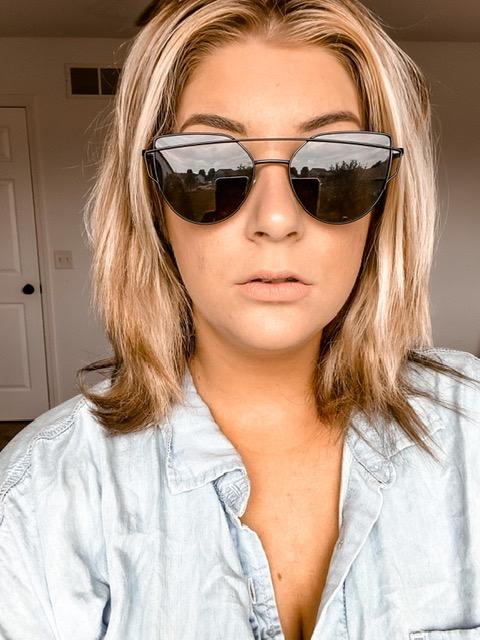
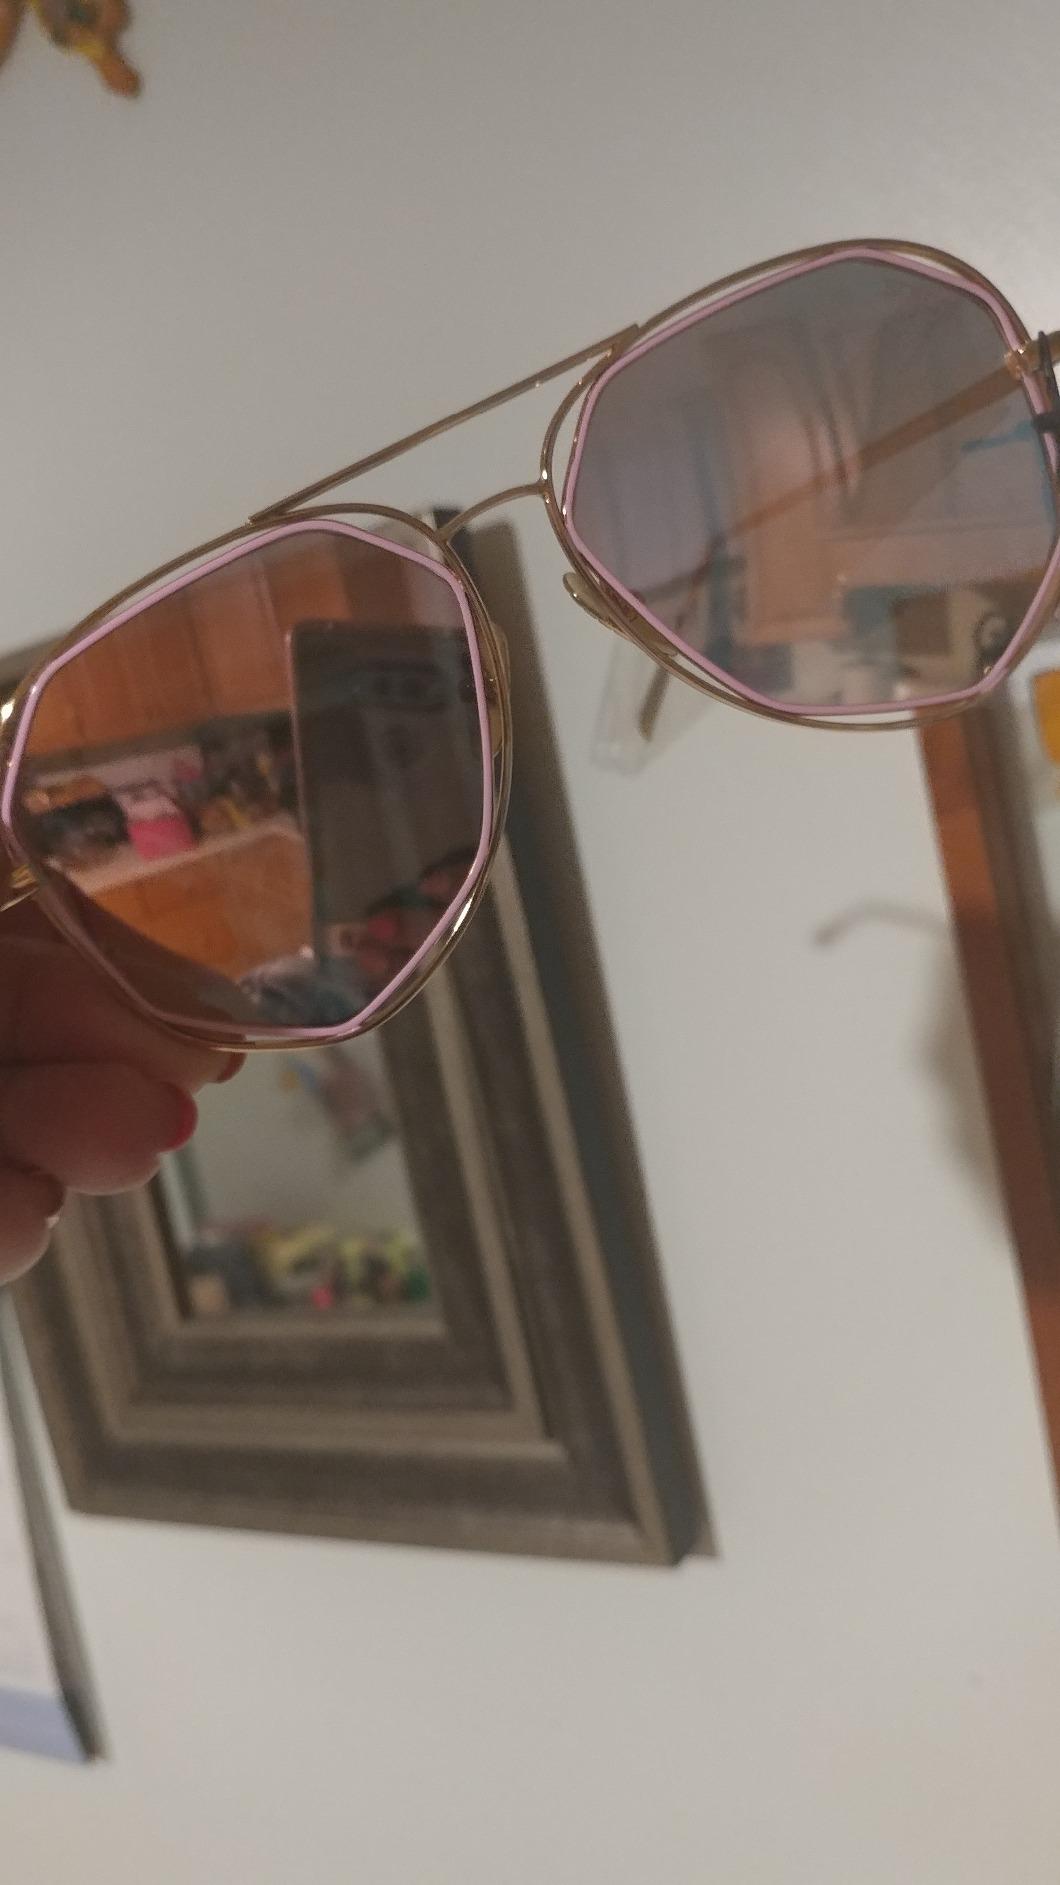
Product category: accessories_sunglasses
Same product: no